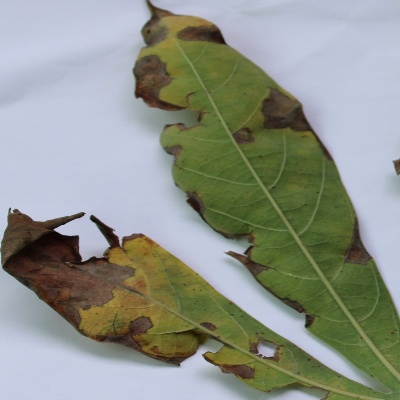
Crop: Cassava
Condition: brown spot